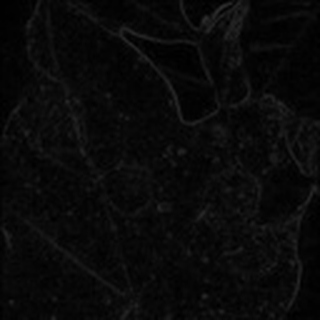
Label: cotton_target_spot